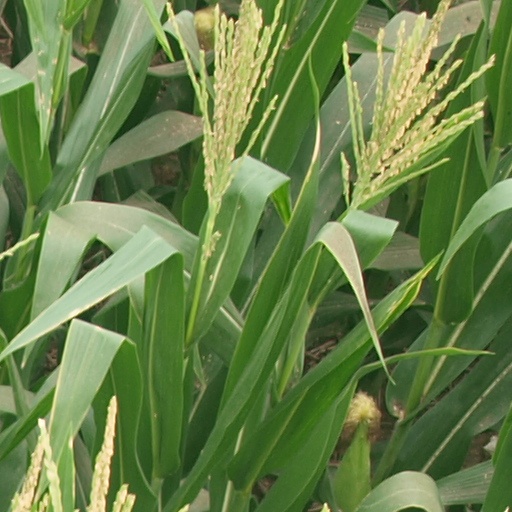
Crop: maize; corn